Tropical cyclones in India

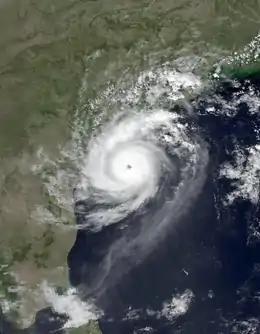
Very Severe Cyclonic Storm BOB 05

The season was below average with two cyclones forming and one making landfall over India. The season includes one Super Cyclonic Storm which was the second consecutive season with this type of storm.